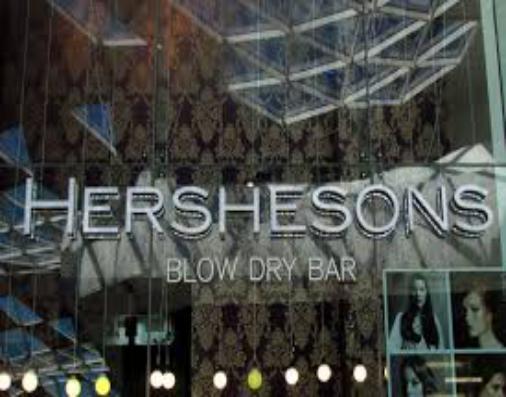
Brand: hershesons
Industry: Necessities